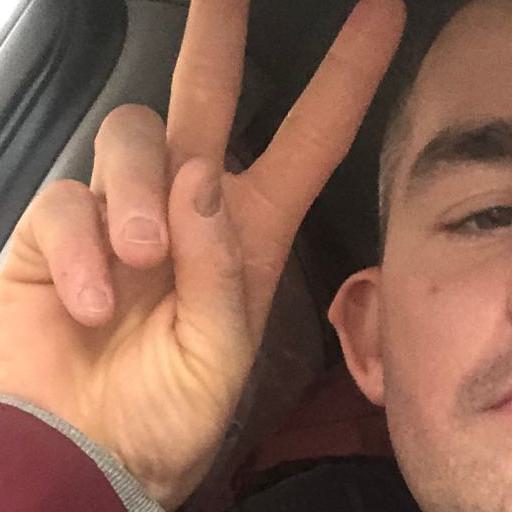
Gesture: peace